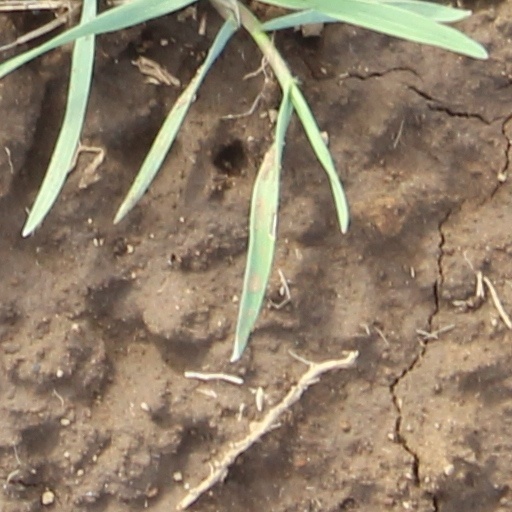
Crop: wheat